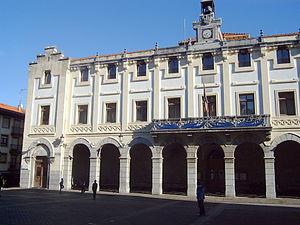
Hôtel de ville de Mundaka
Mundaka en basque ou Mundaca en espagnol est une commune de Biscaye dans la communauté autonome du Pays basque en Espagne.